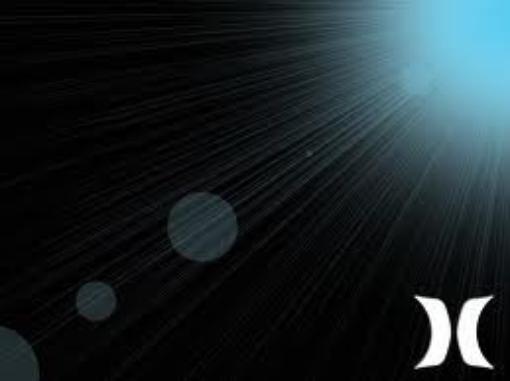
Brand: Hurley-2
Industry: Clothes